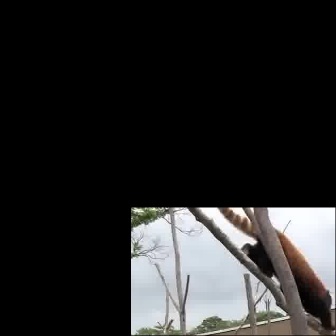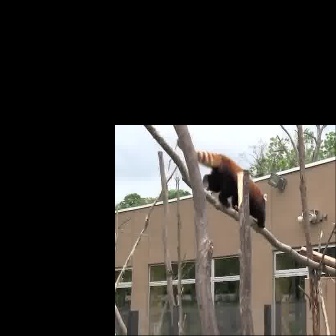
  Please identify the target specified by the bounding box [212,207,334,330] in the first image and locate it in the second image. Return the coordinates in [x_min,y_min,x_max,y_max] format.
Answer: [176,137,266,227]